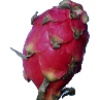
Label: red_pitahaya